Dalton Holme

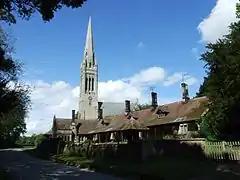
St Mary's church seen beyond the village alms houses.

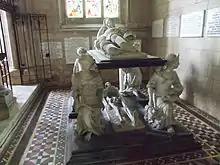
The tomb of Sir John Hotham

The spire of St Mary's, the 19th-century church, is over high and can be seen for miles around. It was built to the design of John Loughborough Pearson in 1858 to replace an older parish church.